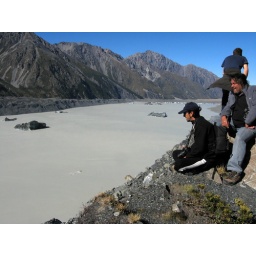
Aoraki/Mt. Cook National Park. Look for the boat in the gray water for a sense of scale...